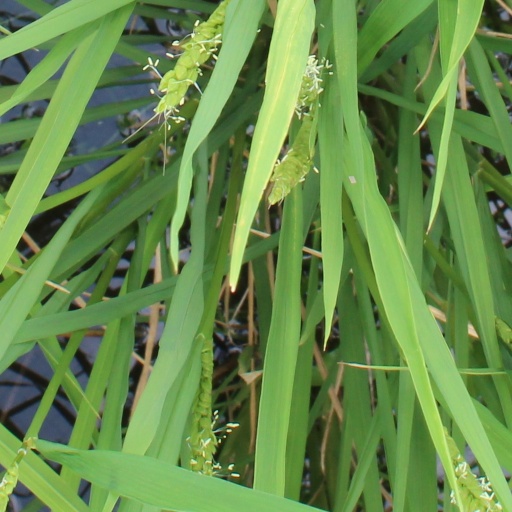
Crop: rice